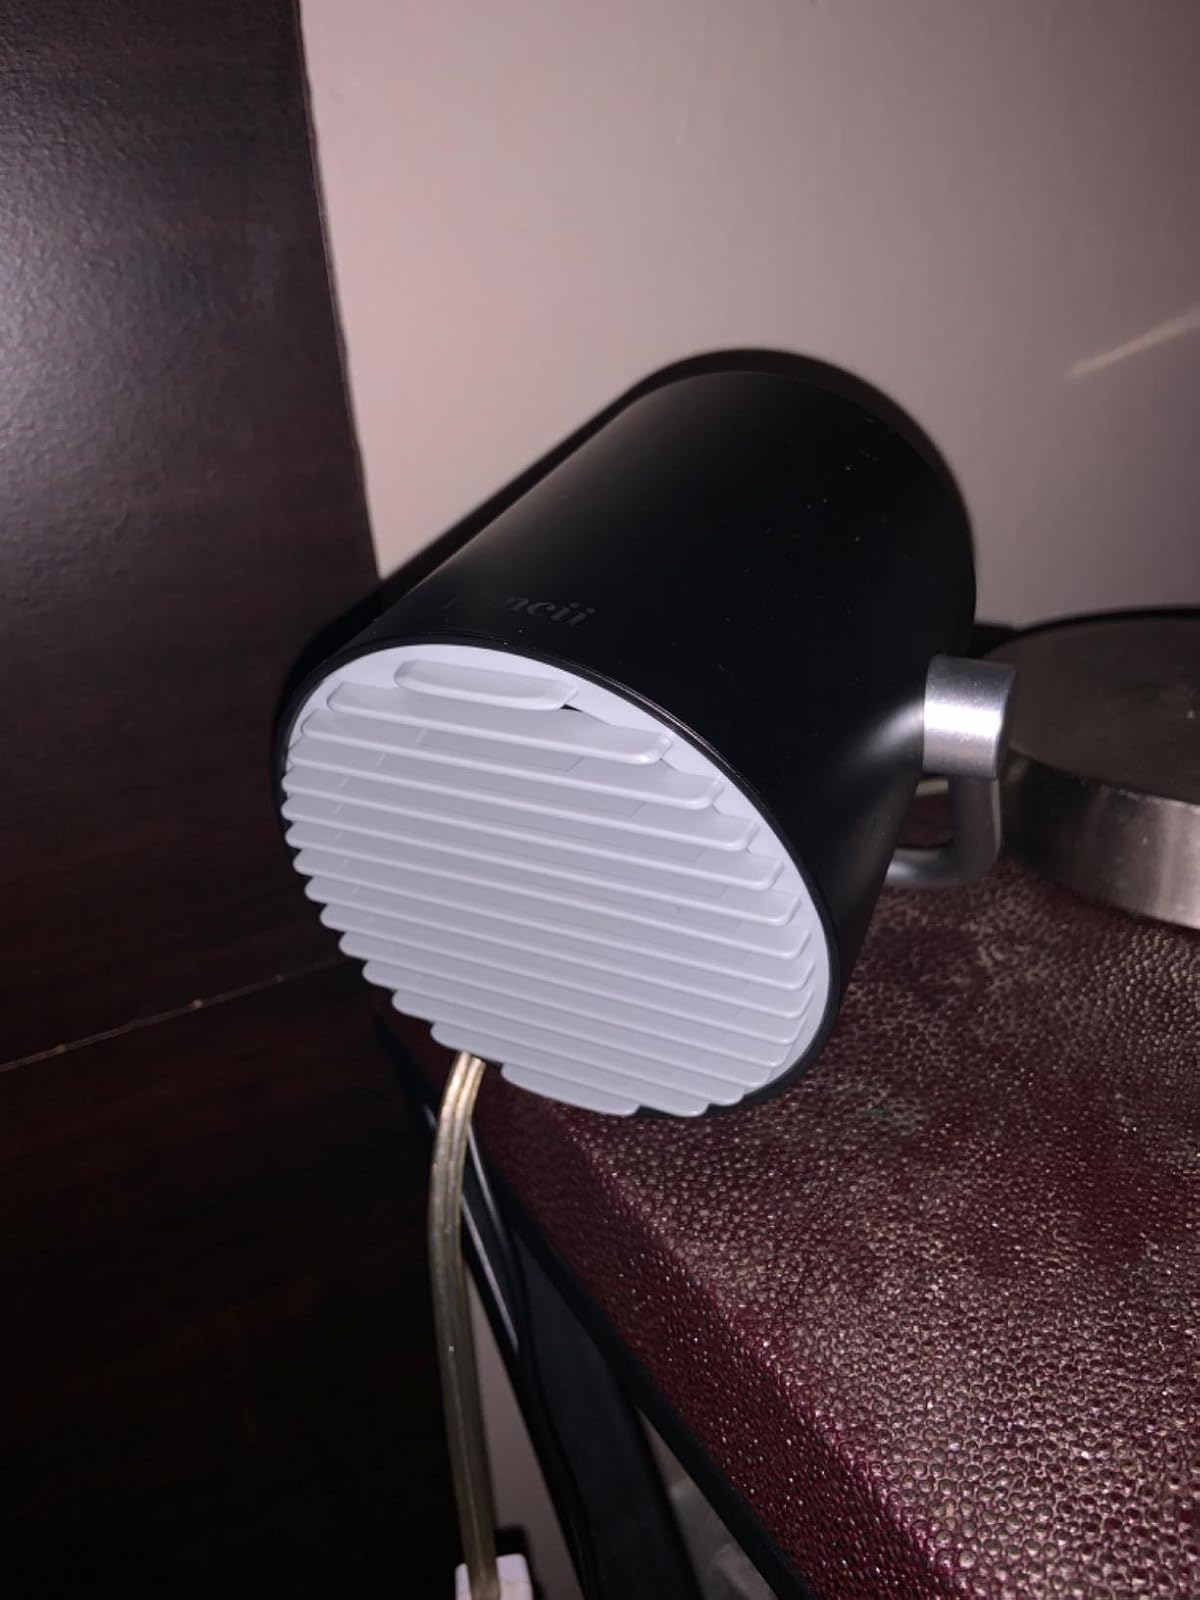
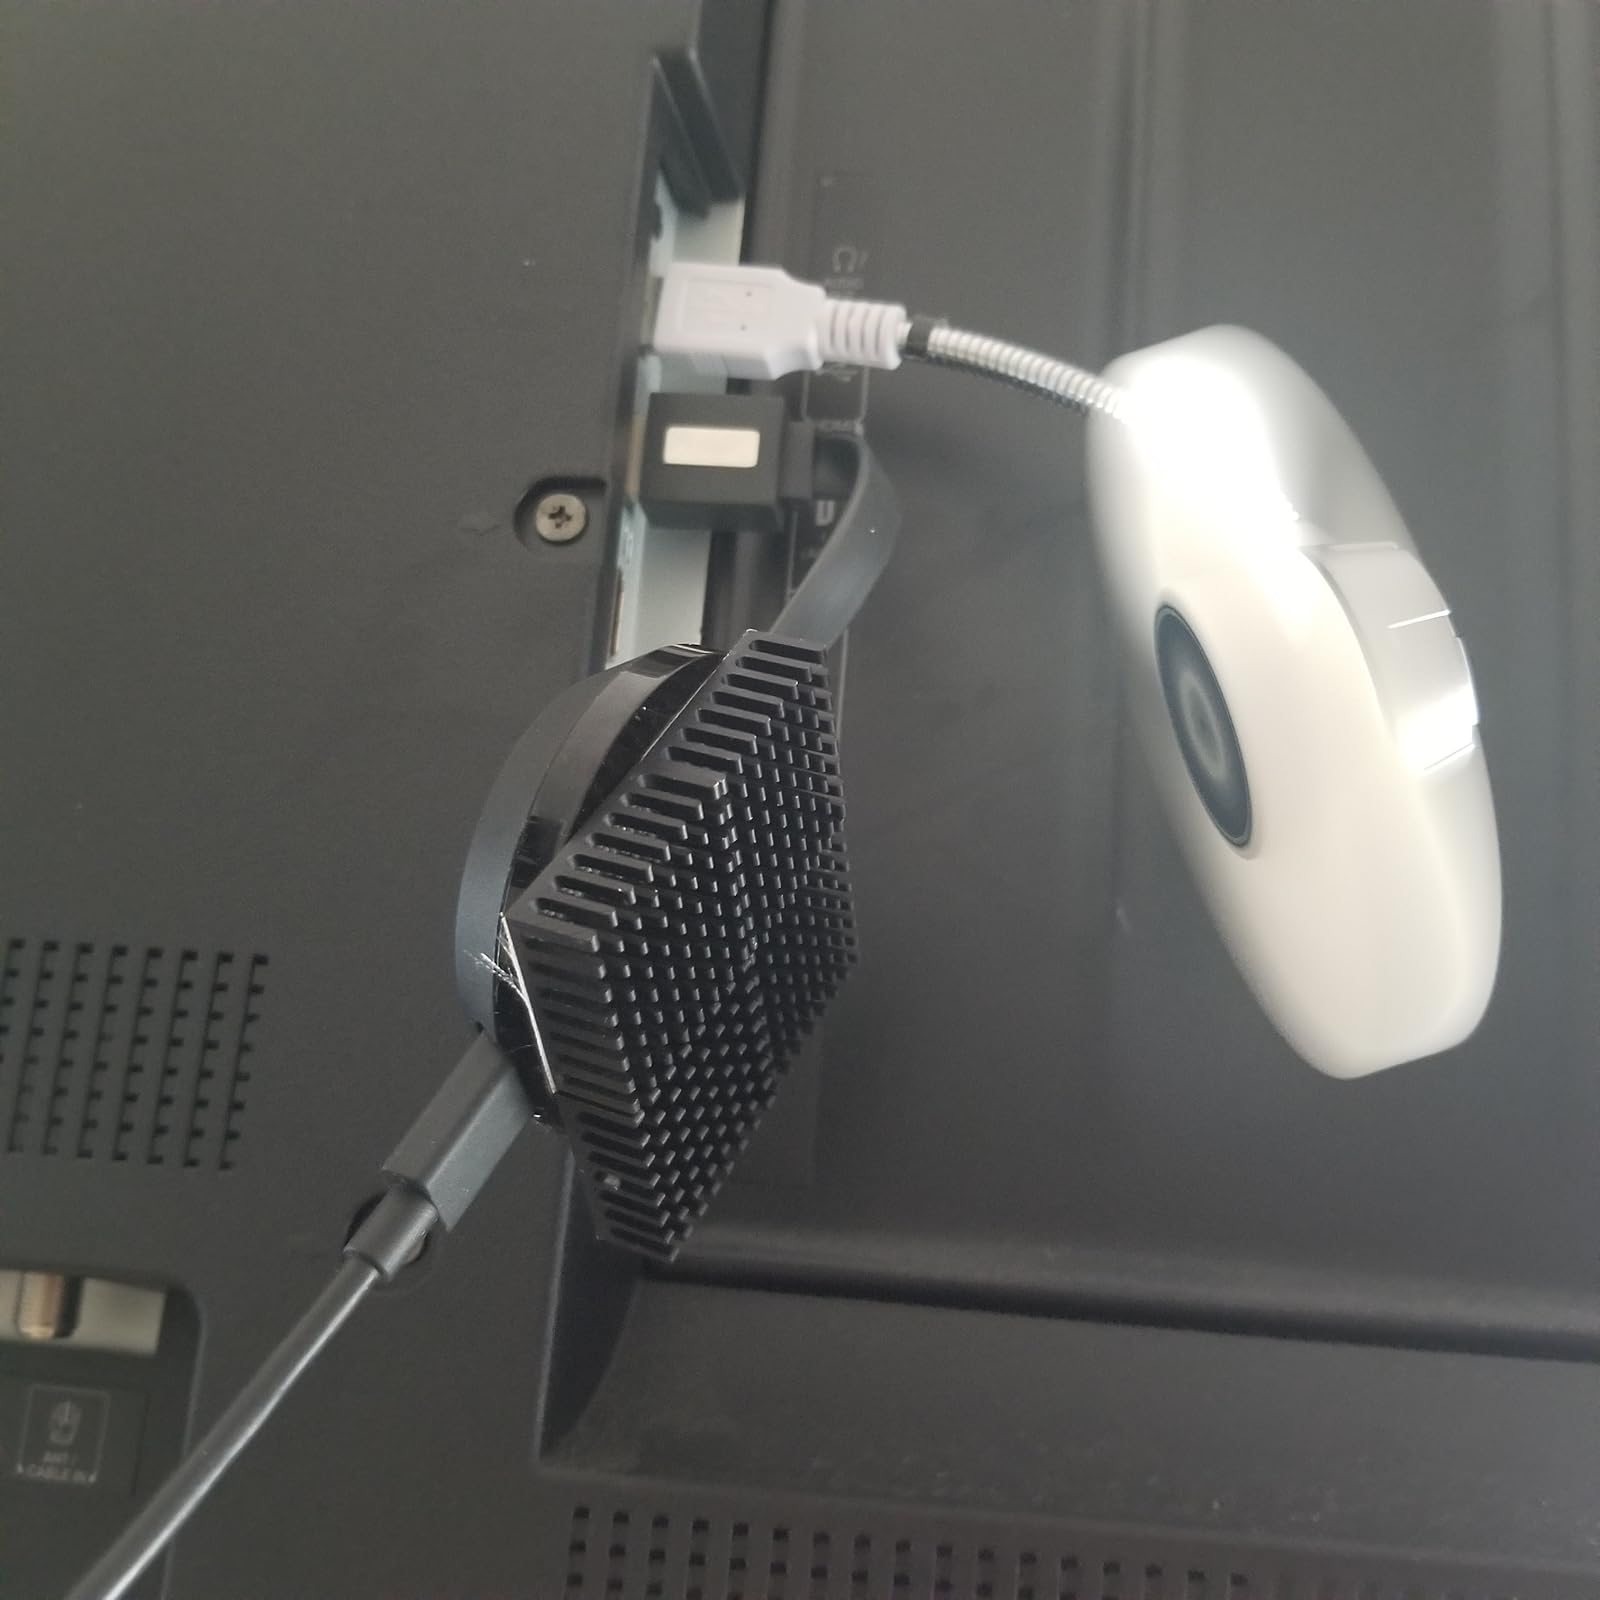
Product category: fan
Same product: no